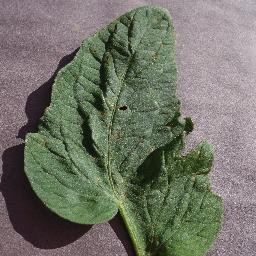
Label: Tomato___Target_Spot